Old age

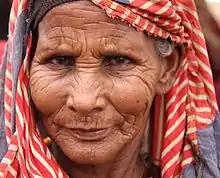
An elderly Somali woman

According to Erik Erikson's "Stages of Psychosocial Development", the human personality is developed in a series of eight stages that take place from the time of birth and continue on throughout an individual's complete life. He characterises old age as a period of "Integrity vs. Despair", during which people focus on reflecting back on their lives. Those who are unsuccessful during this phase will feel that their life has been wasted and will experience many regrets. The individual will be left with feelings of bitterness and despair. Those who feel proud of their accomplishments will feel a sense of integrity. Successfully completing this phase means looking back with few regrets and a general feeling of satisfaction. These individuals will attain wisdom, even when confronting death. Coping is a very important skill needed in the aging process to move forward with life and not be 'stuck' in the past. The way people adapt and cope, reflects their aging process on a psycho-social level.